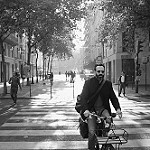
Label: street